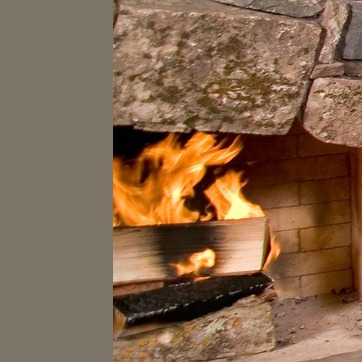
Material: other